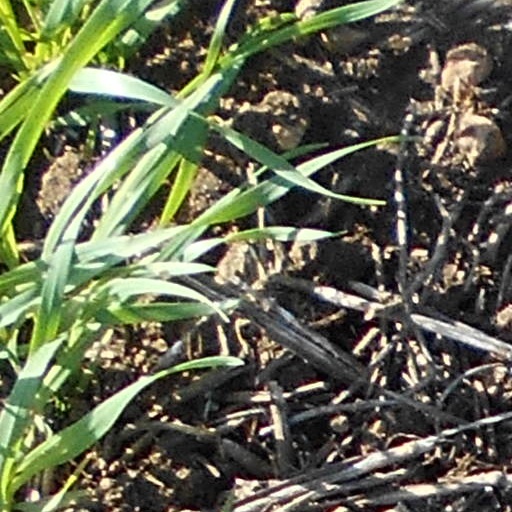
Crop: wheat